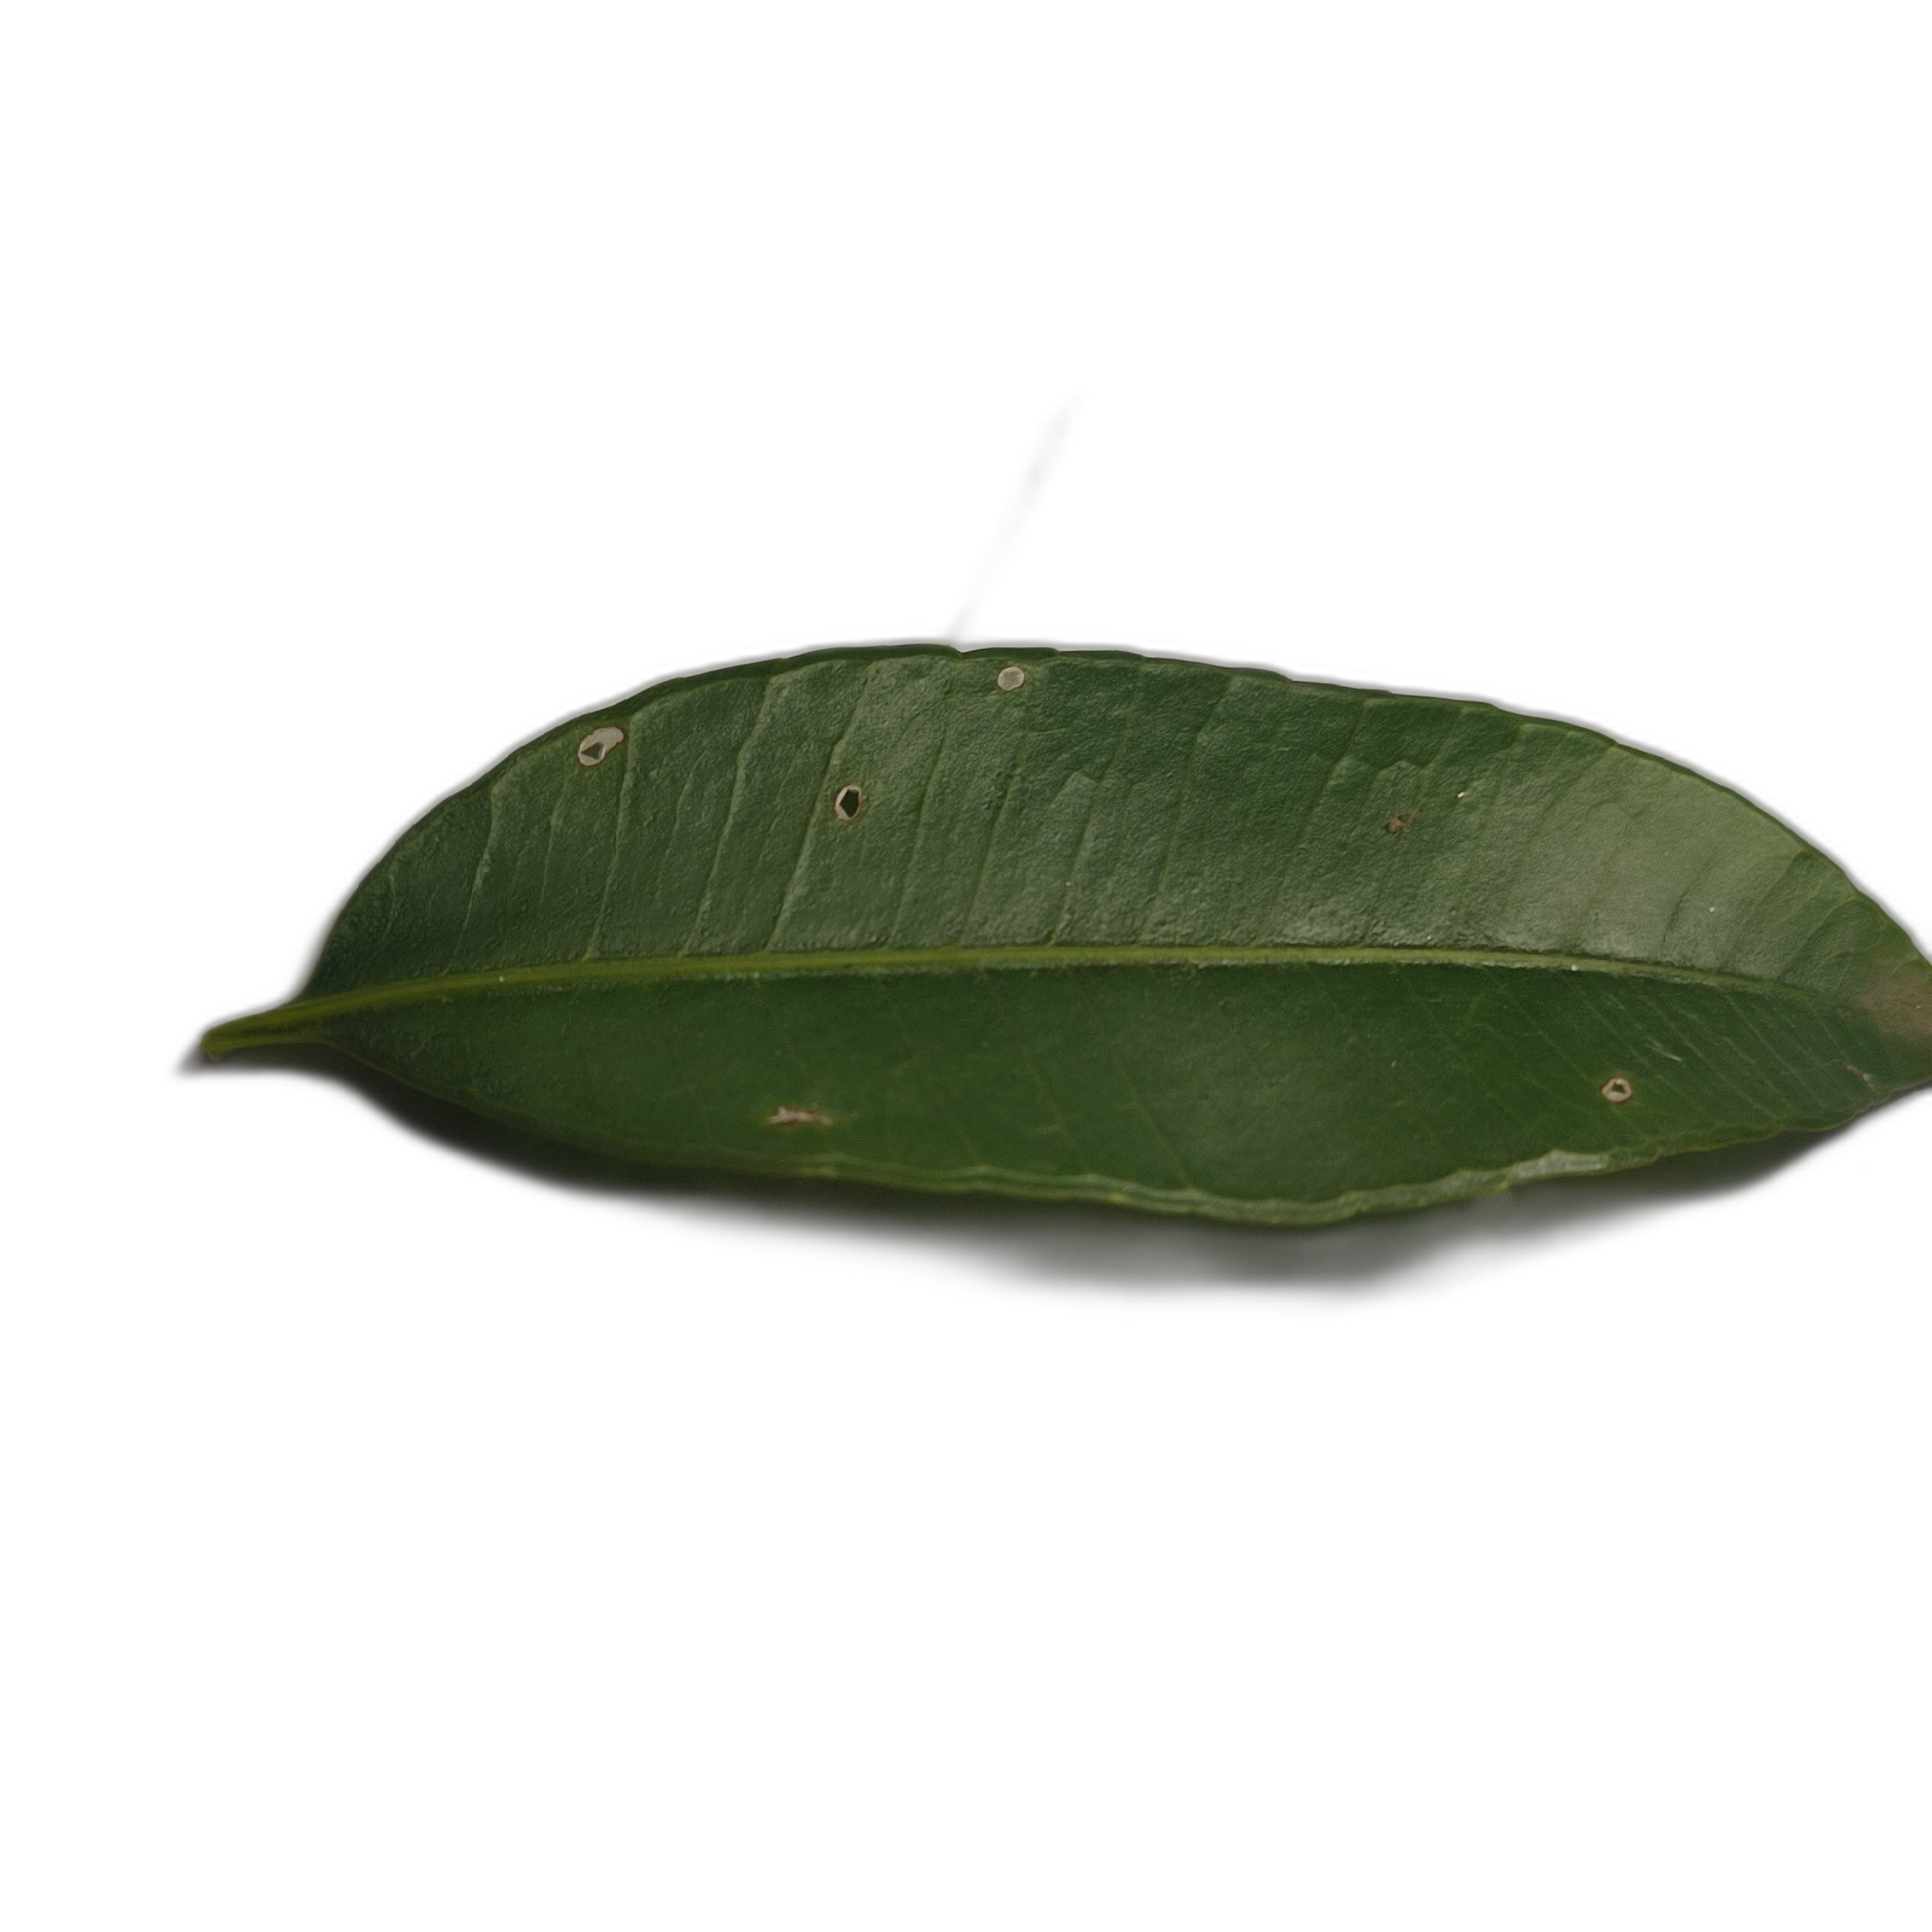
Label: healthy